University of Birmingham

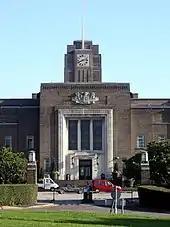
The Medical School

A number of the university's centres, schools and institutes are located away from its two campuses in Edgbaston and Selly Oak: